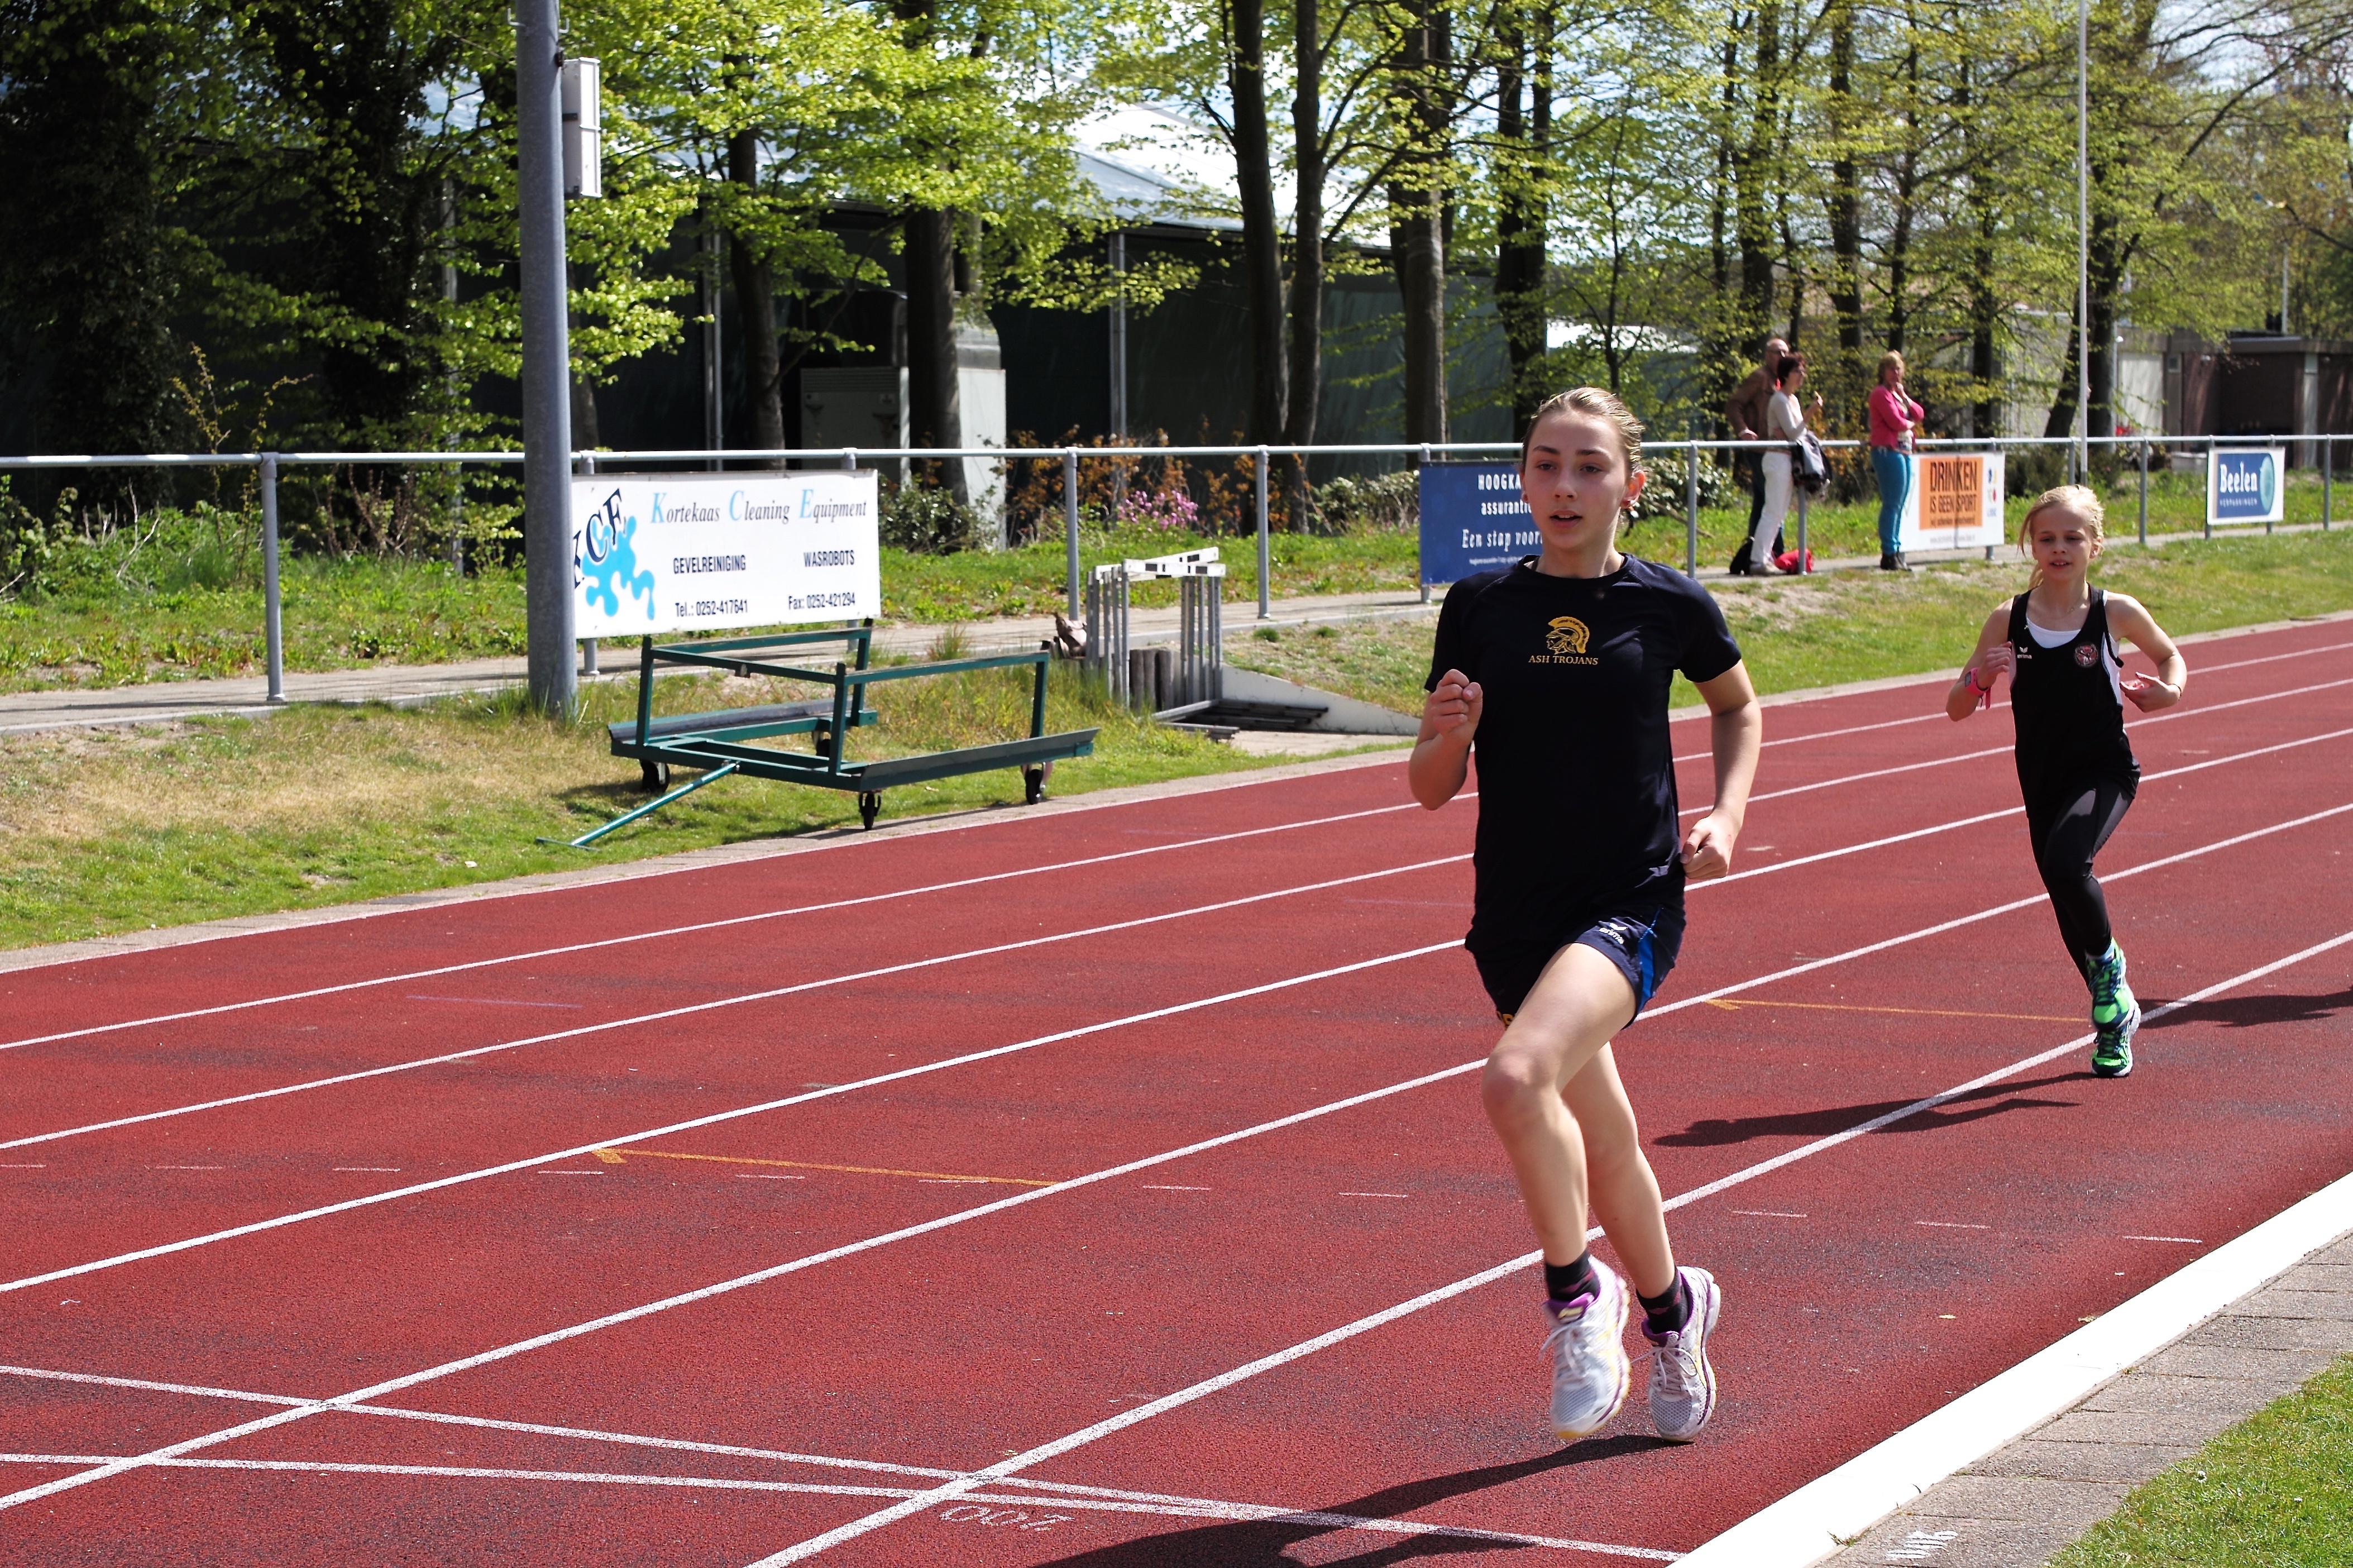
track, running, run, runner, ash, race, competition, holland, hague, netherlands, international, girls, m, american, sports, boys, 50, school, runners, junior, leica, 240, summilux, varsity, athletics, meet, sprint, physical exercise, human action, duathlon, track and field athletics, middle distance running, 800 metres